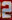
Number: 2